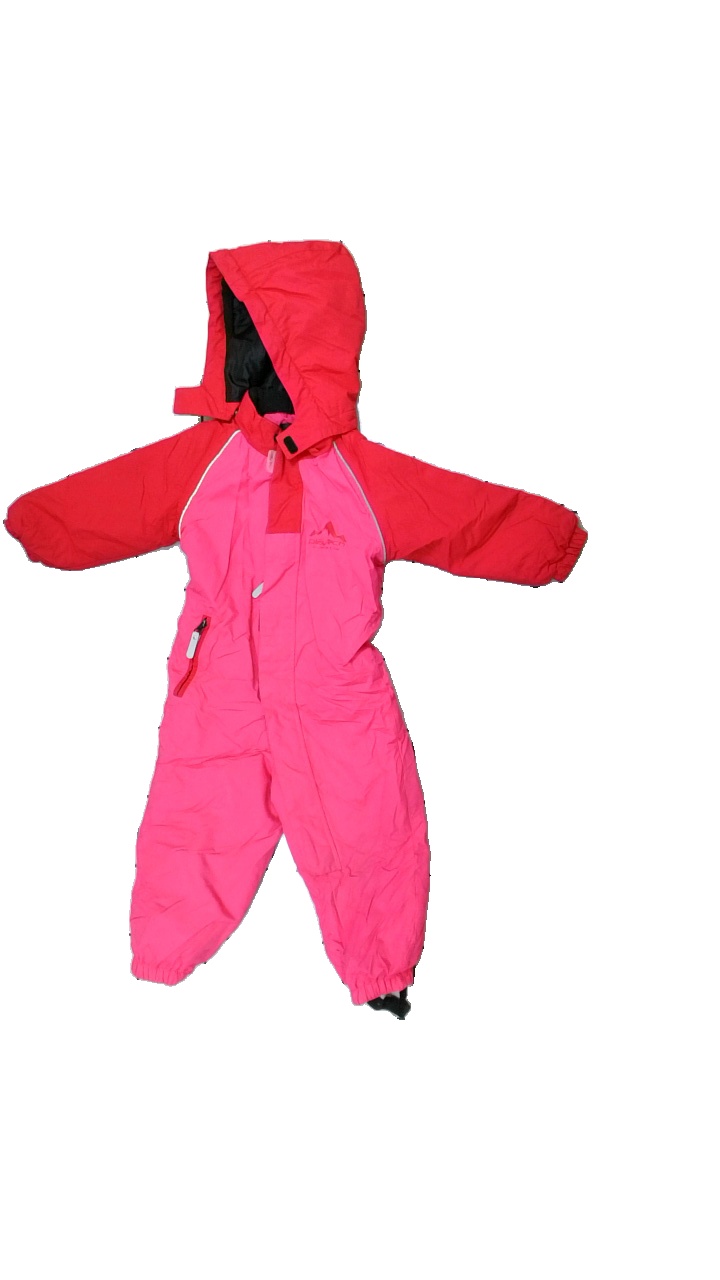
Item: Outerwear (Children)
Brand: Name It
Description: overall
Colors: Pink, Grey
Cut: Turtle neck
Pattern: Logo print
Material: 100% nylon
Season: All
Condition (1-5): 3
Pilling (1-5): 4
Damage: smuts fläck
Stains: Minor
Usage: Export
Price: <50